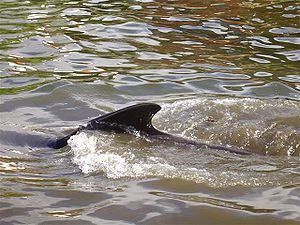
Langluffet grindehval
Grindehval.